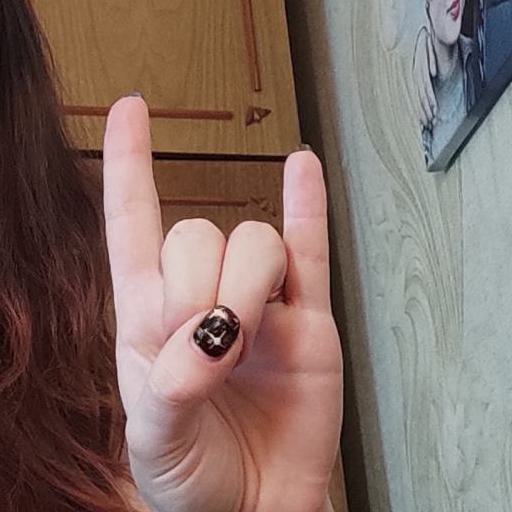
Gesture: rock